Ranja

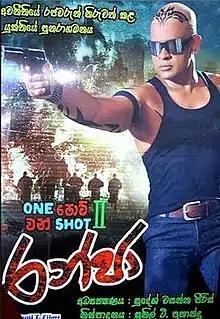

Ranja is a 2014 Sri Lankan Sinhala action thriller film directed by Sudesh Wasantha Peiris and produced by Sunil T. Fernando for Sunil T. Films. It was distributed as the sequel of Ranjan Ramanayake's film "One Shot One" in 2005. It stars Ramanayake, Tennyson Cooray, and Himali Siriwardena in lead roles along with Roger Seneviratne, Srimal Wedisinghe and Rex Kodippili. It is the 1207th Sri Lankan film in the Sinhala cinema. The movie is a remake of the 2003 Indian Tamil-language movie "Dhool".